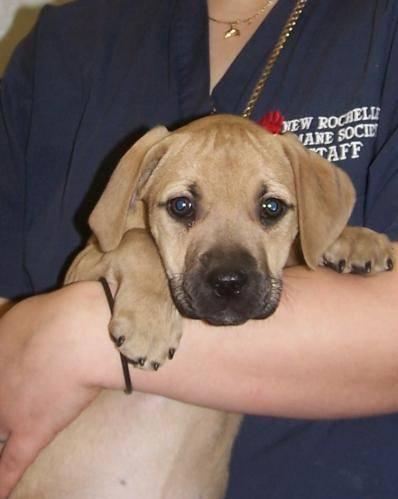
dog